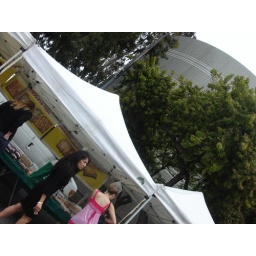
Girl in black dress